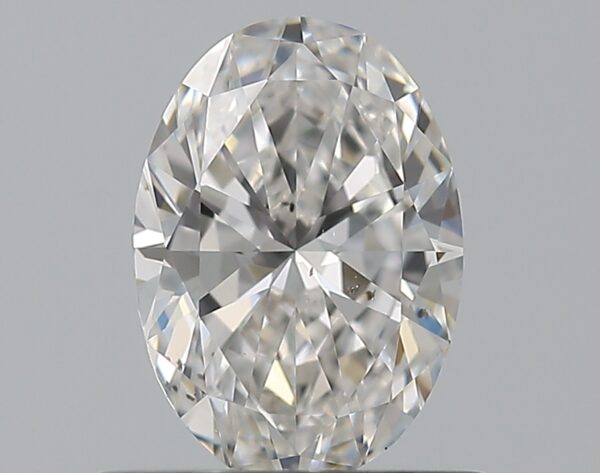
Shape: oval
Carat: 0.65
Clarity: SI1
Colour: E
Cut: EX
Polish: EX
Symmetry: VG
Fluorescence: ST
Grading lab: GIA
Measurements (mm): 6.85 x 4.83 x 2.97